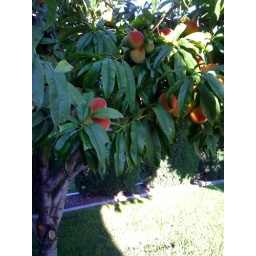
The peach tree in front of my parents' house is aaaaalmost ready for picking.